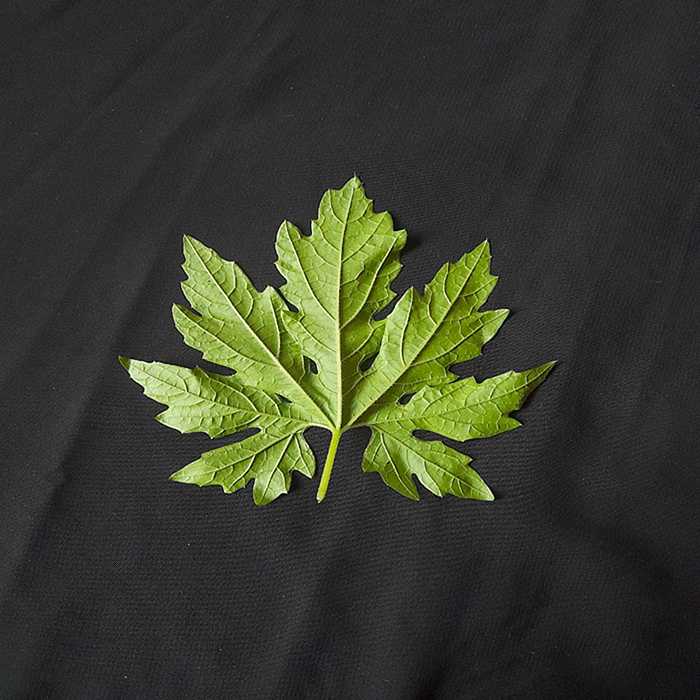
Plant: Bitter Gourd
Label: Fresh leaf